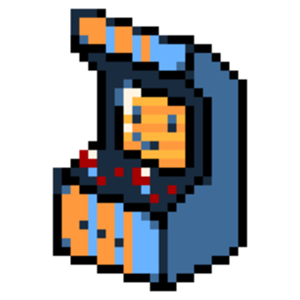
Borne d'arcade réalisée en pixel art («
Le pixel art [pik.sɛl.aʁ], aussi appelé art du pixel ou art des pixels [aʁ.dy/de.pik.sɛl] au Québec, désigne une composition numérique qui utilise une définition d'écran basse et un nombre de couleurs limité. De fait, le matériau de base du pixel art est la représentation plastique du pixel. C'est-à-dire une surface plus ou moins carrée et colorée, comme composante élémentaire de toute création de pixel art. Ces contraintes de moyens minimalistes imposent une stylisation, au cœur d'une recherche esthétique où chaque pixel a son importance. Ainsi, créer une œuvre où les pixels seraient simplement discernables les uns des autres n'est pas une condition suffisante pour en faire du pixel art.